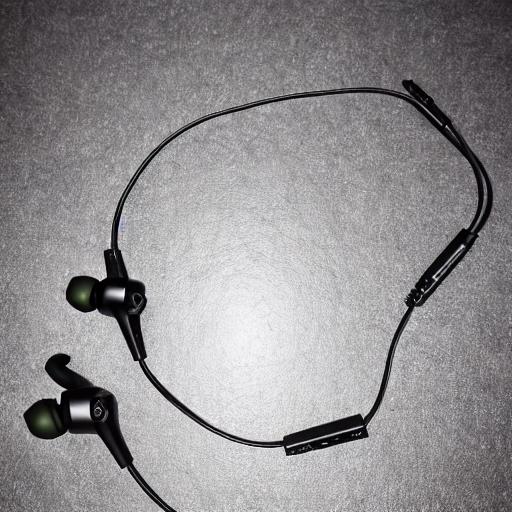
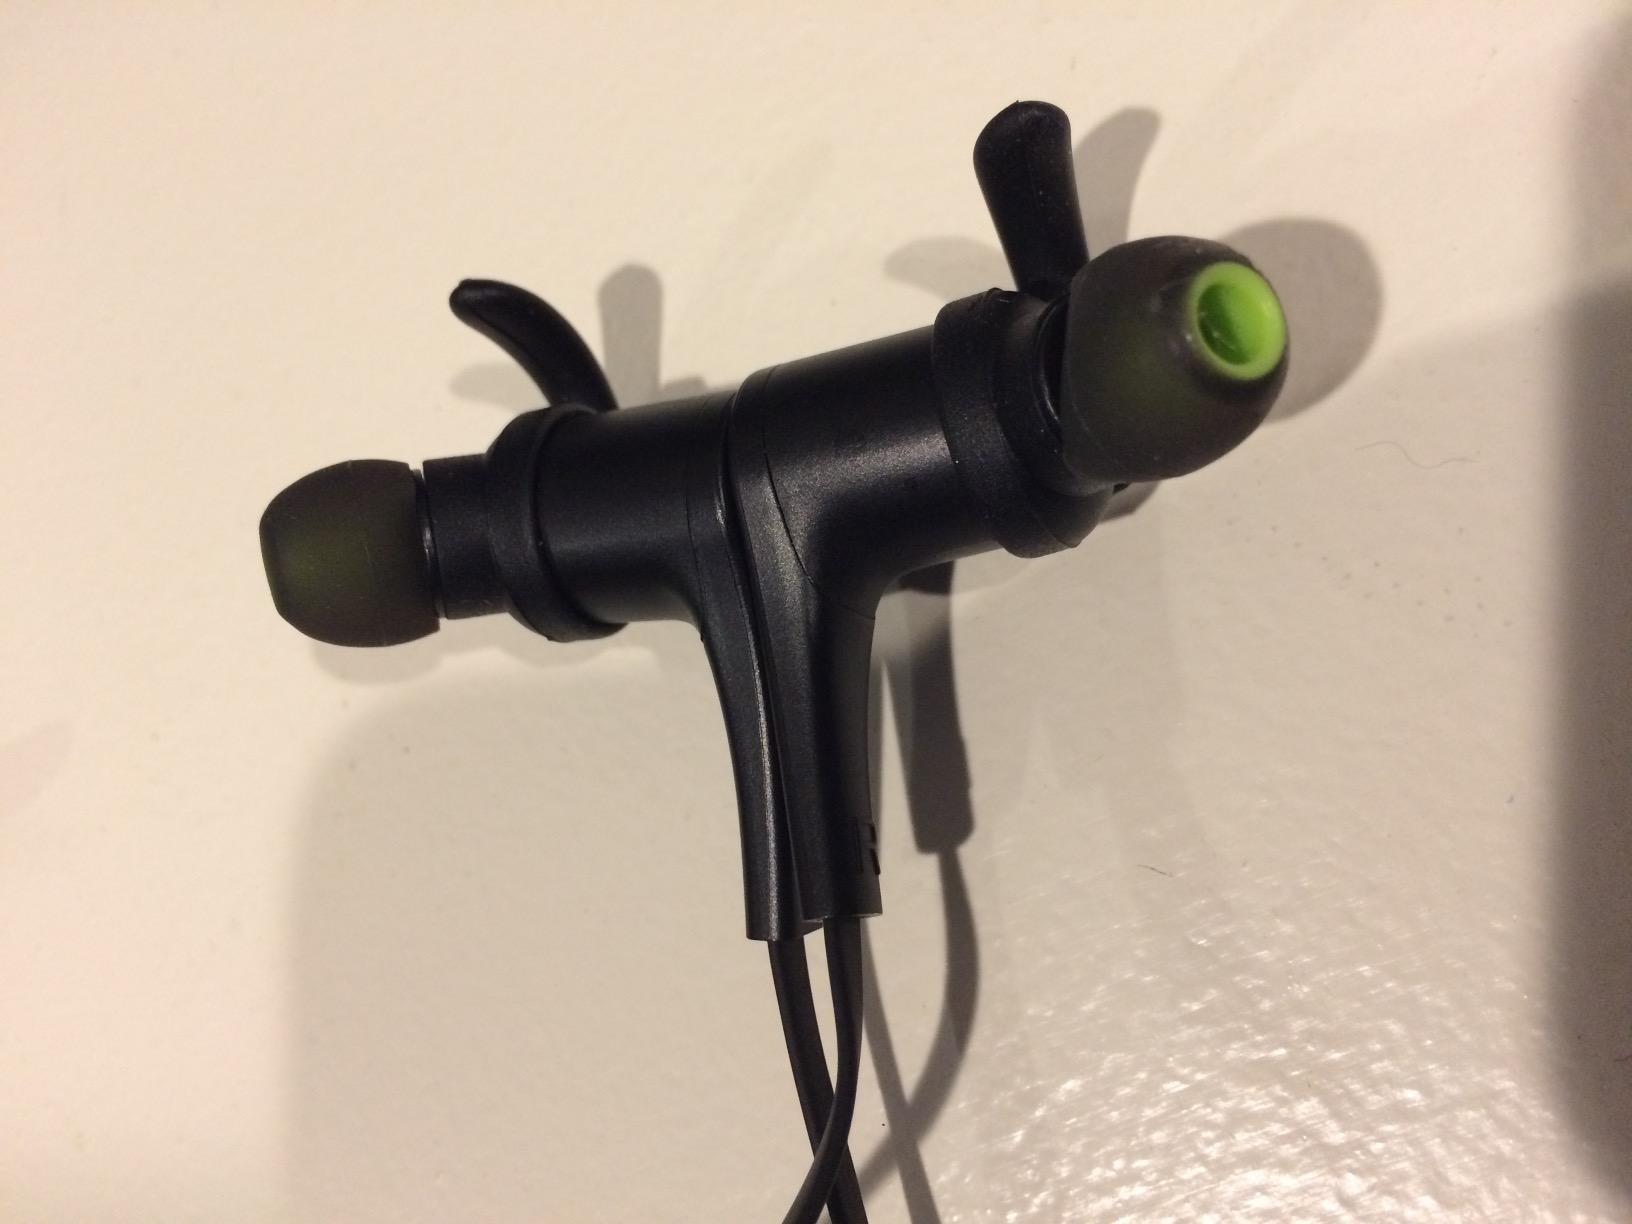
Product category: earbuds
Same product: no